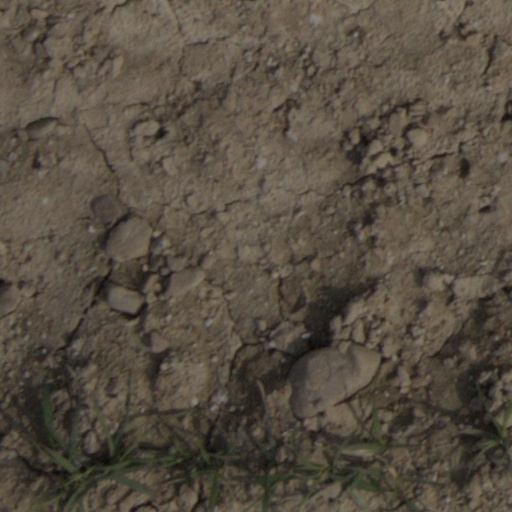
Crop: wheat